Tamuning, Guam

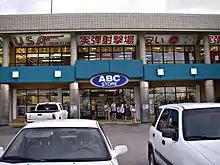
An outlet of the Hawaiian ABC store chain in Tamuning, Guam in 2009

Beside the tourist district of Tumon, Tamuning is home to the Guam Premier Outlets, one of three major shopping centers of the island. United Airlines is headquartered in the old terminal building at Antonio B. Won Pat International Airport in Tamuning. United Airlines, with about 1,400 jobs, is Guam's largest single employer.